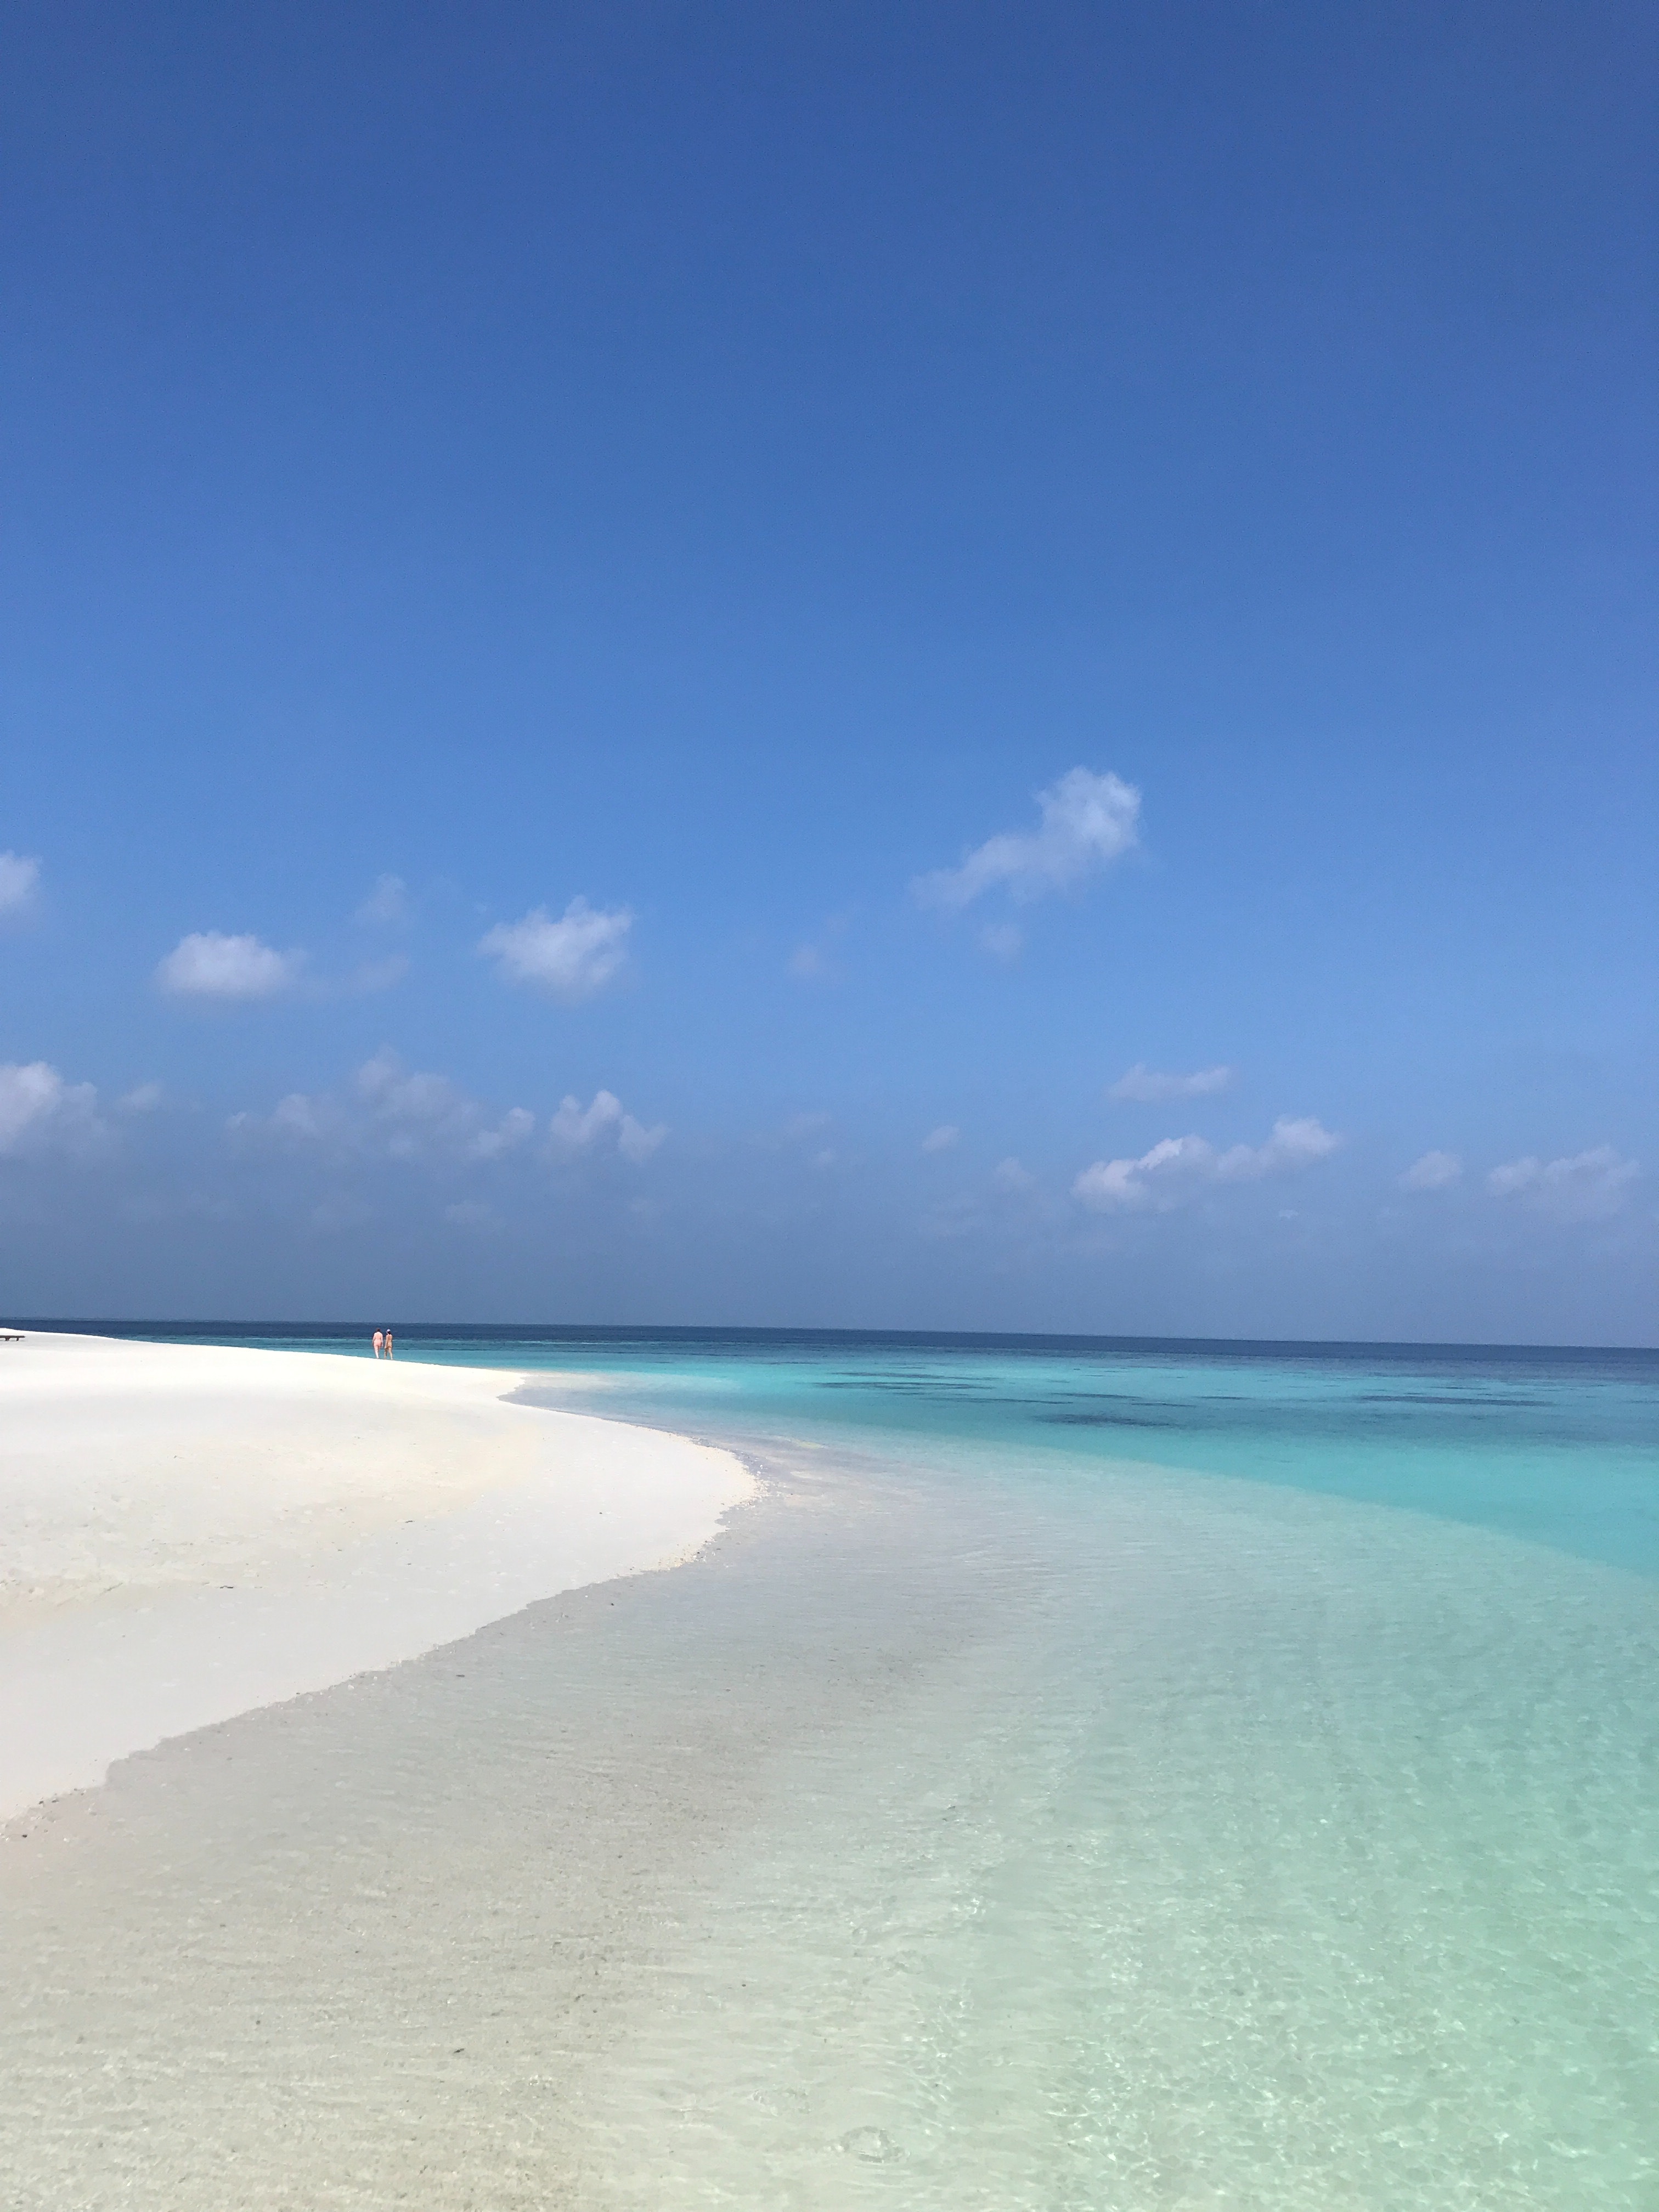
sea, coastal and oceanic landforms, sky, horizon, ocean, shore, caribbean, beach, tropics, azure, coast, daytime, island, calm, cloud, bay, vacation, lagoon, islet, turquoise, shoal, sand, water, wind wave, cay